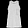
Label: T - shirt / top